Seth Teller

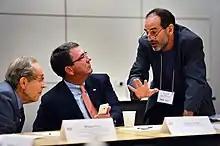
Ash Carter and Seth Teller in 2013

Seth Jared Teller (May 28, 1964 – July 1, 2014) was an American computer scientist and professor at the Massachusetts Institute of Technology, whose research interests included computer vision, sensor networks, and robotics. In his Argus and Rover projects of the late 1990s, Teller was an early pioneer in the use of mobile cameras and geolocation to build three-dimensional models of cities.